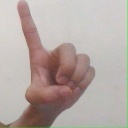
अक्षर: ड